Black Friday (shopping)

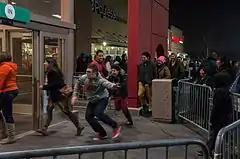
Shoppers rushing into a Target store as it opens on Black Friday, 2013

Black Friday is the Friday after Thanksgiving in the United States. It traditionally marks the start of the Christmas shopping season and is the busiest shopping day of the year in the United States. Many stores offer highly promoted sales at heavily discounted prices and often open early, sometimes as early as midnight or even on Thanksgiving. Some stores' sales continue to Monday ("Cyber Monday") or for a week ("Cyber Week").